Walterhill, Tennessee

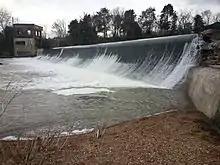
Walter Hill dam is situated on the East Fork of Stones River. The remains of the early 1900s hydroelectric station can be seen on the left.

According to the United States Census Bureau, the CDP has a total area of , all land.